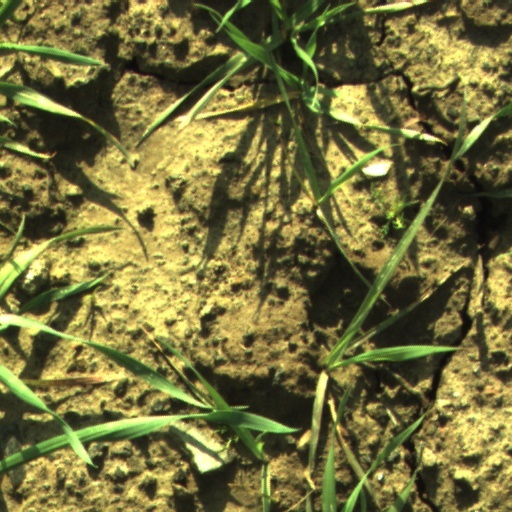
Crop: wheat